Hindered amine light stabilizers

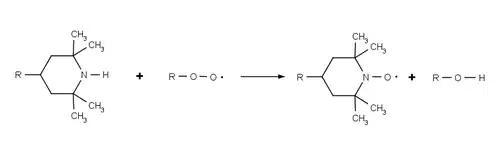
Initial reaction of a HAL with a polymer peroxy radical: this step stabilizes the polymer and converts the HAL to its aminoxyl form

The structure of the HALS makes them resistant to side reactions. The use of a hindered amine possessing no alpha-hydrogens prevents the HALS being converted into a nitrone species and piperidines are resistant to intramolecular Cope reactions. In commercial HALS the reactive piperidine group is usually bonded to bulky chemical scaffold, in order to reduce its volatility during the melt processing of plastic.